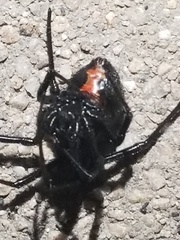
Species: Lactrodectus_hesperus